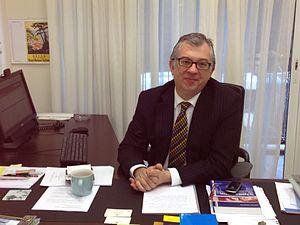
Panayótis Karkatsoúlis, né le 5 janvier 1958 à Athènes, est un homme politique grec.